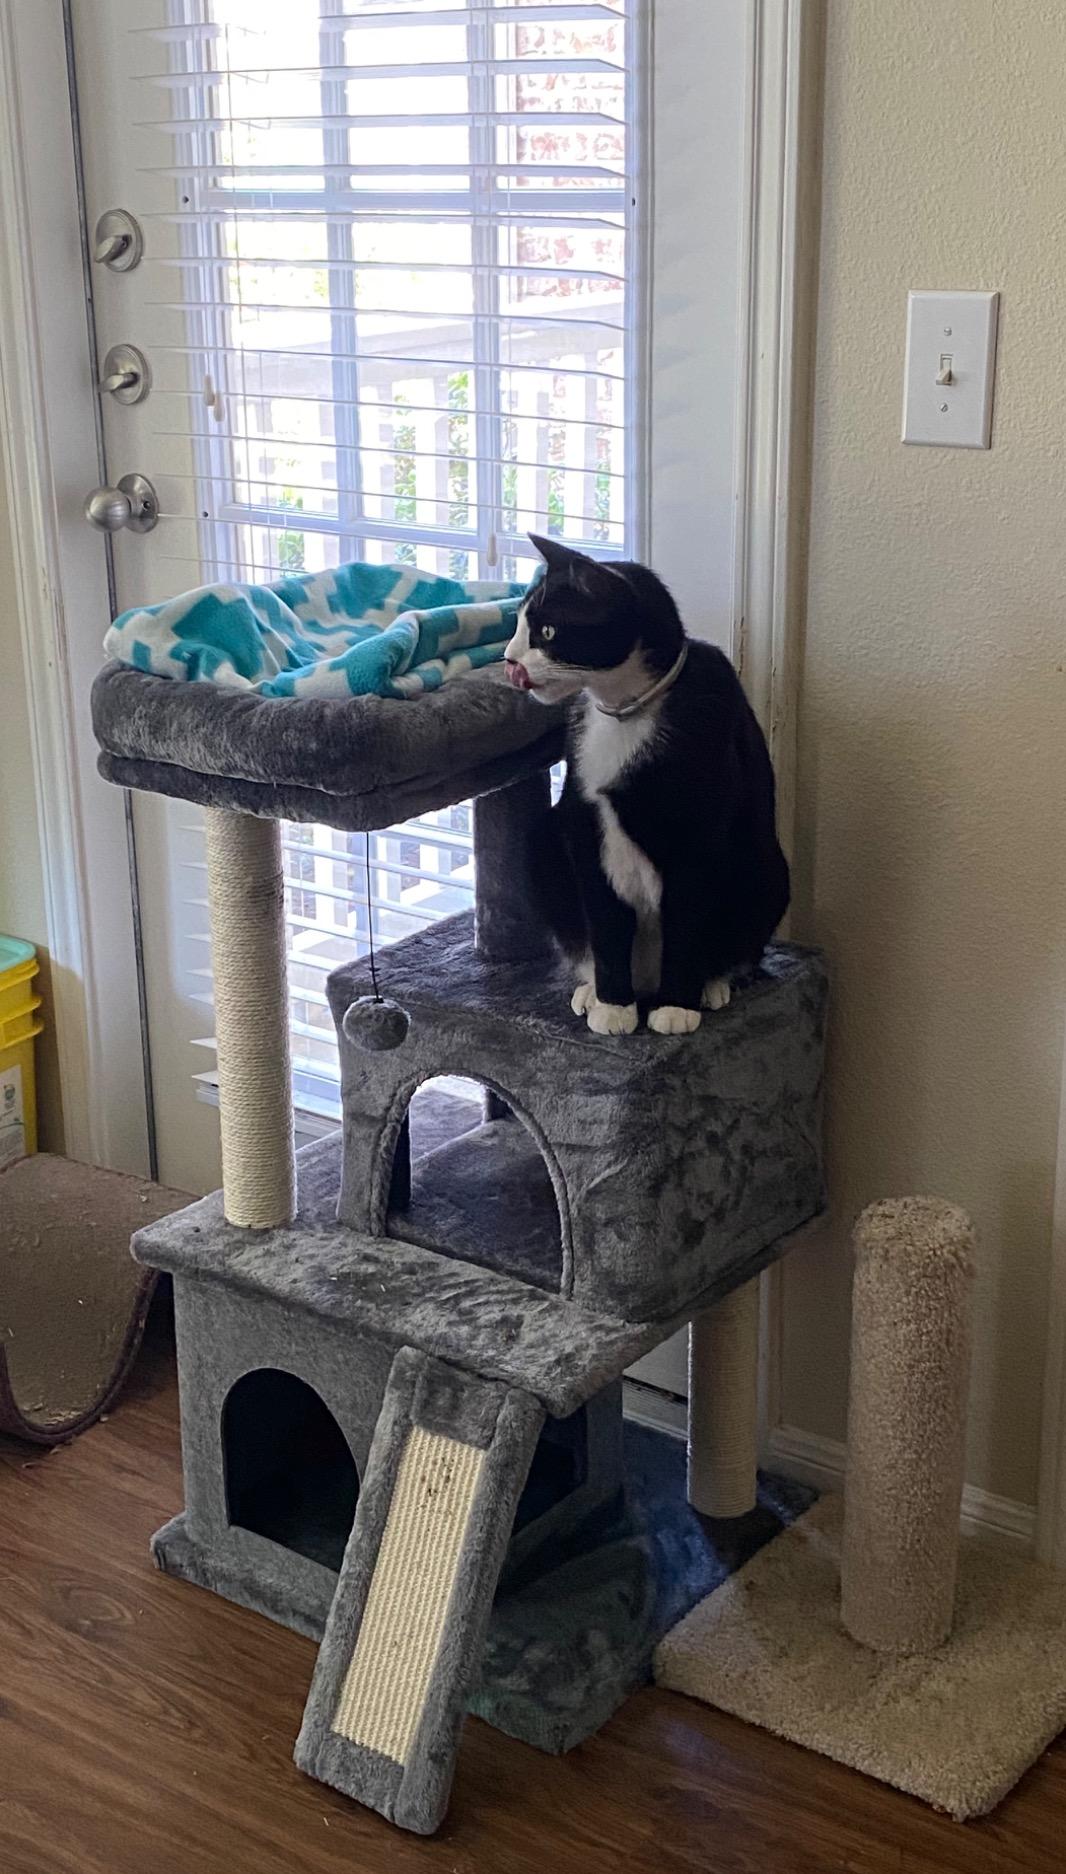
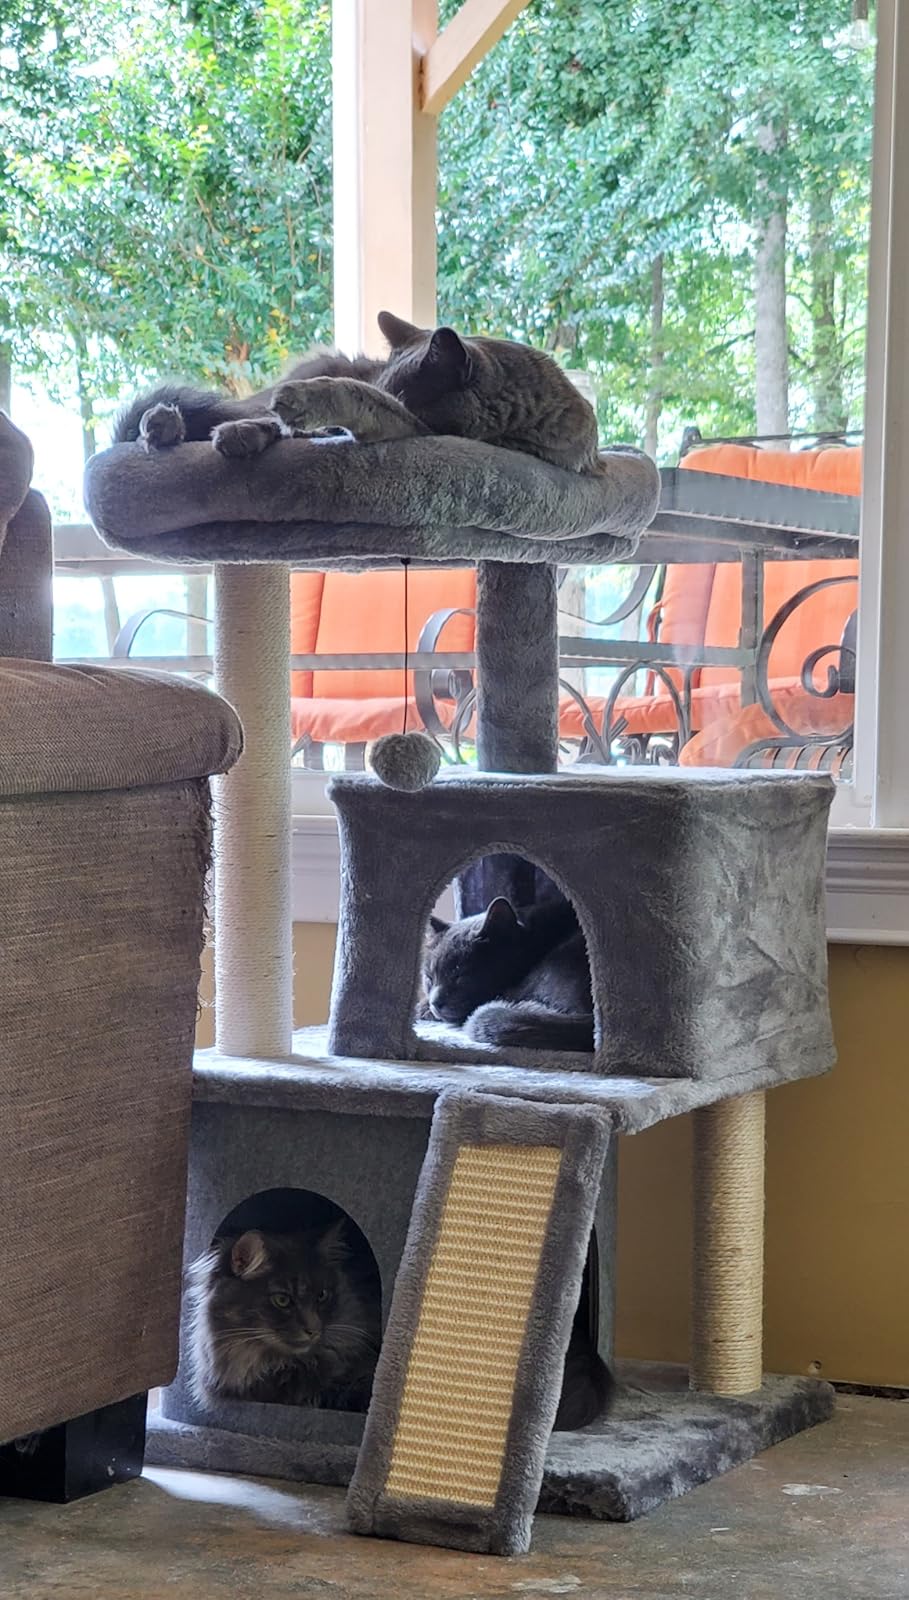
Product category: items_cat tree
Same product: yes